Bagheera

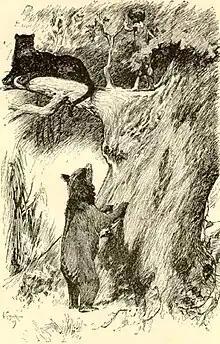
Bagheera (on the tree) with Mowgli and Baloo (Lockwood Kipling art)

Bagheera ( / "Baghīrā") is a fictional character in Rudyard Kipling's Mowgli stories in "The Jungle Book" (coll. 1894) and "The Second Jungle Book" (coll. 1895). He is a black panther (melanistic Indian leopard) who serves as friend, protector and mentor to the "man-cub" Mowgli. The word "bagheera" is Hindi for panther or leopard, although the root word "bagh" means any form of panthera and is nowadays mostly used to refer to the Royal Bengal tiger.